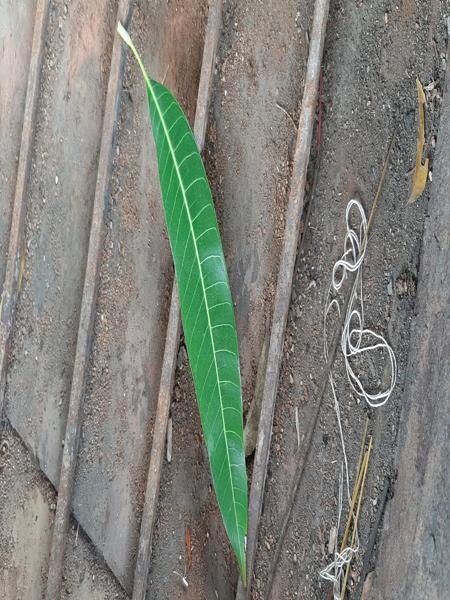
Plant: Mango